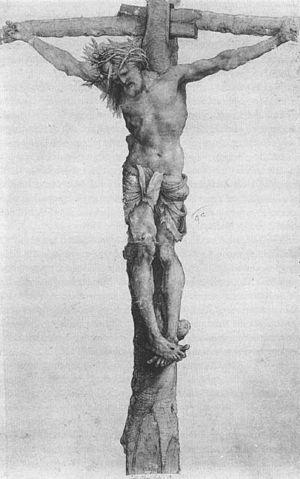
Le Retable de Tauberbischofsheim est une œuvre du peintre Mathis Gothart-Nithart — traditionnellement désigné sous le nom de Matthias Grünewald —, réalisée vraisemblablement entre 1523 et 1525. Il se compose d'une Crucifixion et d'un Portement de Croix, qui constituaient à l'origine les deux faces d'un même retable d'autel peint sur bois, de 195,5 cm de haut et de 142,5 cm de large. Le panneau a été divisé en deux dans l'épaisseur du bois lors de sa première restauration en 1883, afin de permettre son exposition dans un musée. Depuis 1900, les deux œuvres, désormais séparées, sont exposées à la Staatliche Kunsthalle de Karlsruhe.